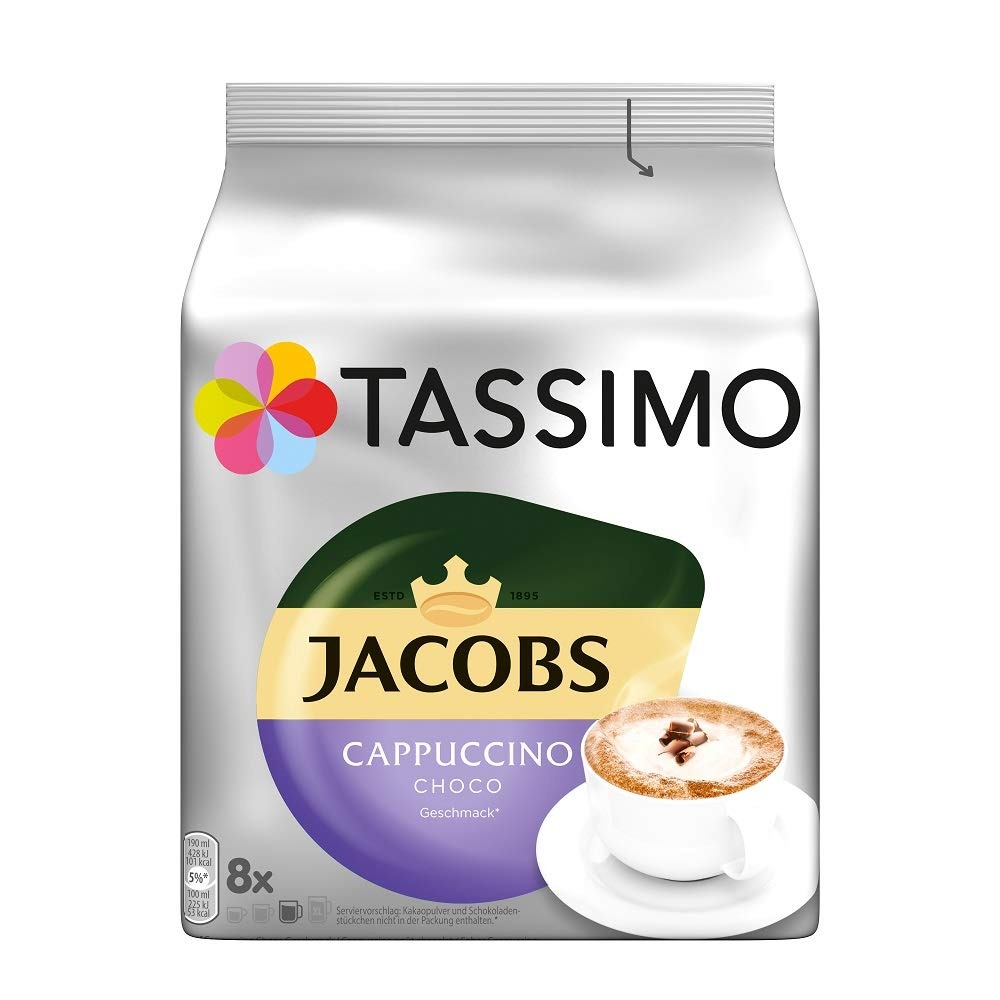
Item Name: Tassimo Kapseln Jacobs Cappuccino Choco, 8 Kaffeekapseln für 8 Getränke
Value: 8.0
Unit: Count

Price: 18.99